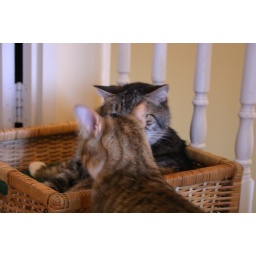
You will not be sitting in the box today